Mammary intercourse

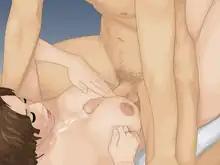
An illustration by Seedfeeder of the woman in a lying position with the man ejaculating

Mammary intercourse is a sex act, performed as either foreplay or as non-penetrative sex, that involves the stimulation of a man's penis by a woman's breasts and vice versa. It involves placing the penis between a woman's breasts and moving the penis up and down to simulate sexual penetration and to create sexual pleasure.